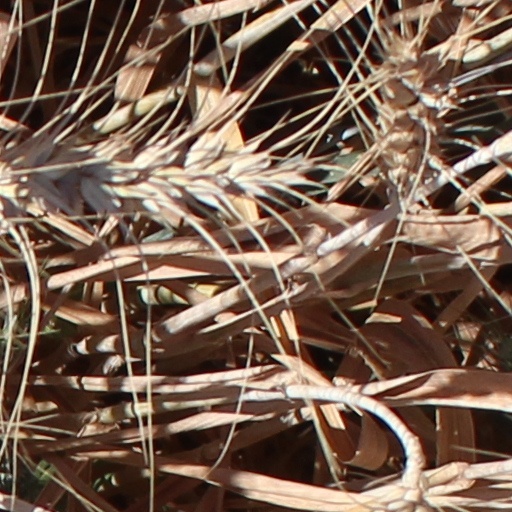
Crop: wheat